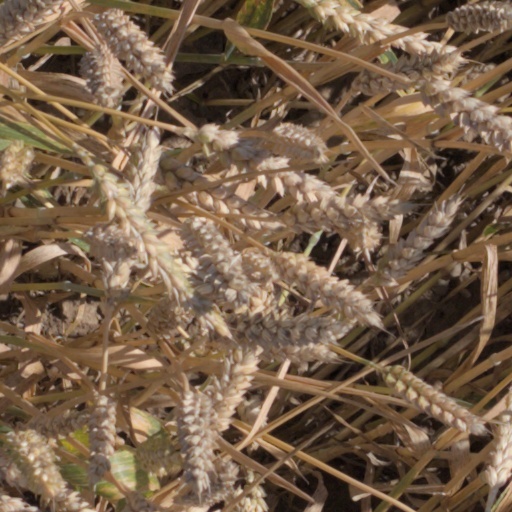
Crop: wheat